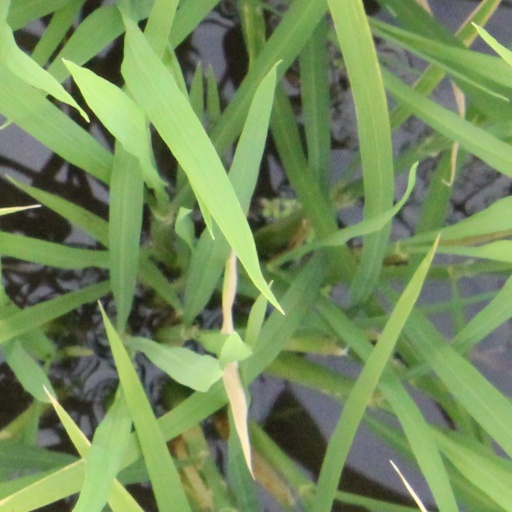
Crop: rice